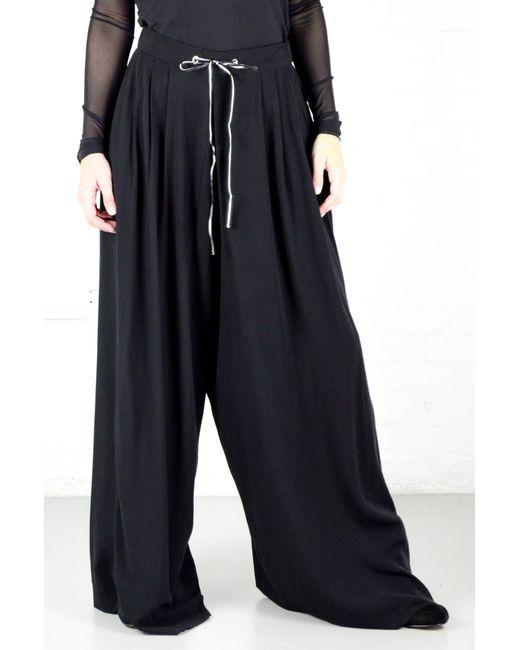
Flory Palazzo Hose in schwarzer Farbe